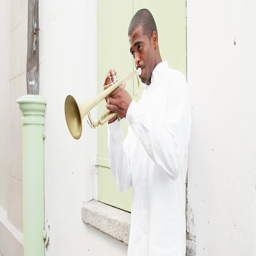
black man smiles at the camera and plays a trumpet in the street